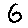
Label: 6